Volvo FH

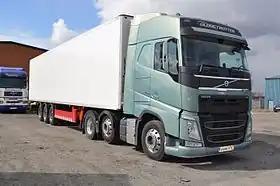
The 2012 model of Volvo FH

In September 2012, Volvo Trucks re-launched the Volvo FH with major technology upgrades, a new design, and more. The company also introduced the first of its Euro VI engines, the D13K which is available as an option on the new Volvo FH and compulsory for new trucks in Europe from January 2014. Other quotable new features are the I-torque driveline and the I-see fuel-saving technology. With the new thirteen-litre engine, the name has changed to FH13.